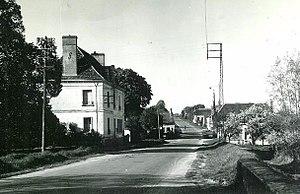
Carte postale représentant la poste et la route nationale à Nouans-les-Fontaines.
Nouans-les-Fontaines est une commune française du département d'Indre-et-Loire, dans la région Centre-Val de Loire.